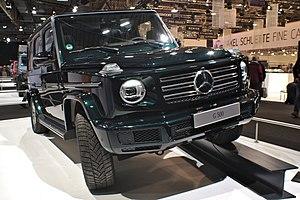
Le Mercedes-Benz Classe G est une gamme d'automobile tout-terrain du constructeur allemand Mercedes-Benz. Elle est lancée en 1993. Une nouvelle génération est sortie en mi-2018.